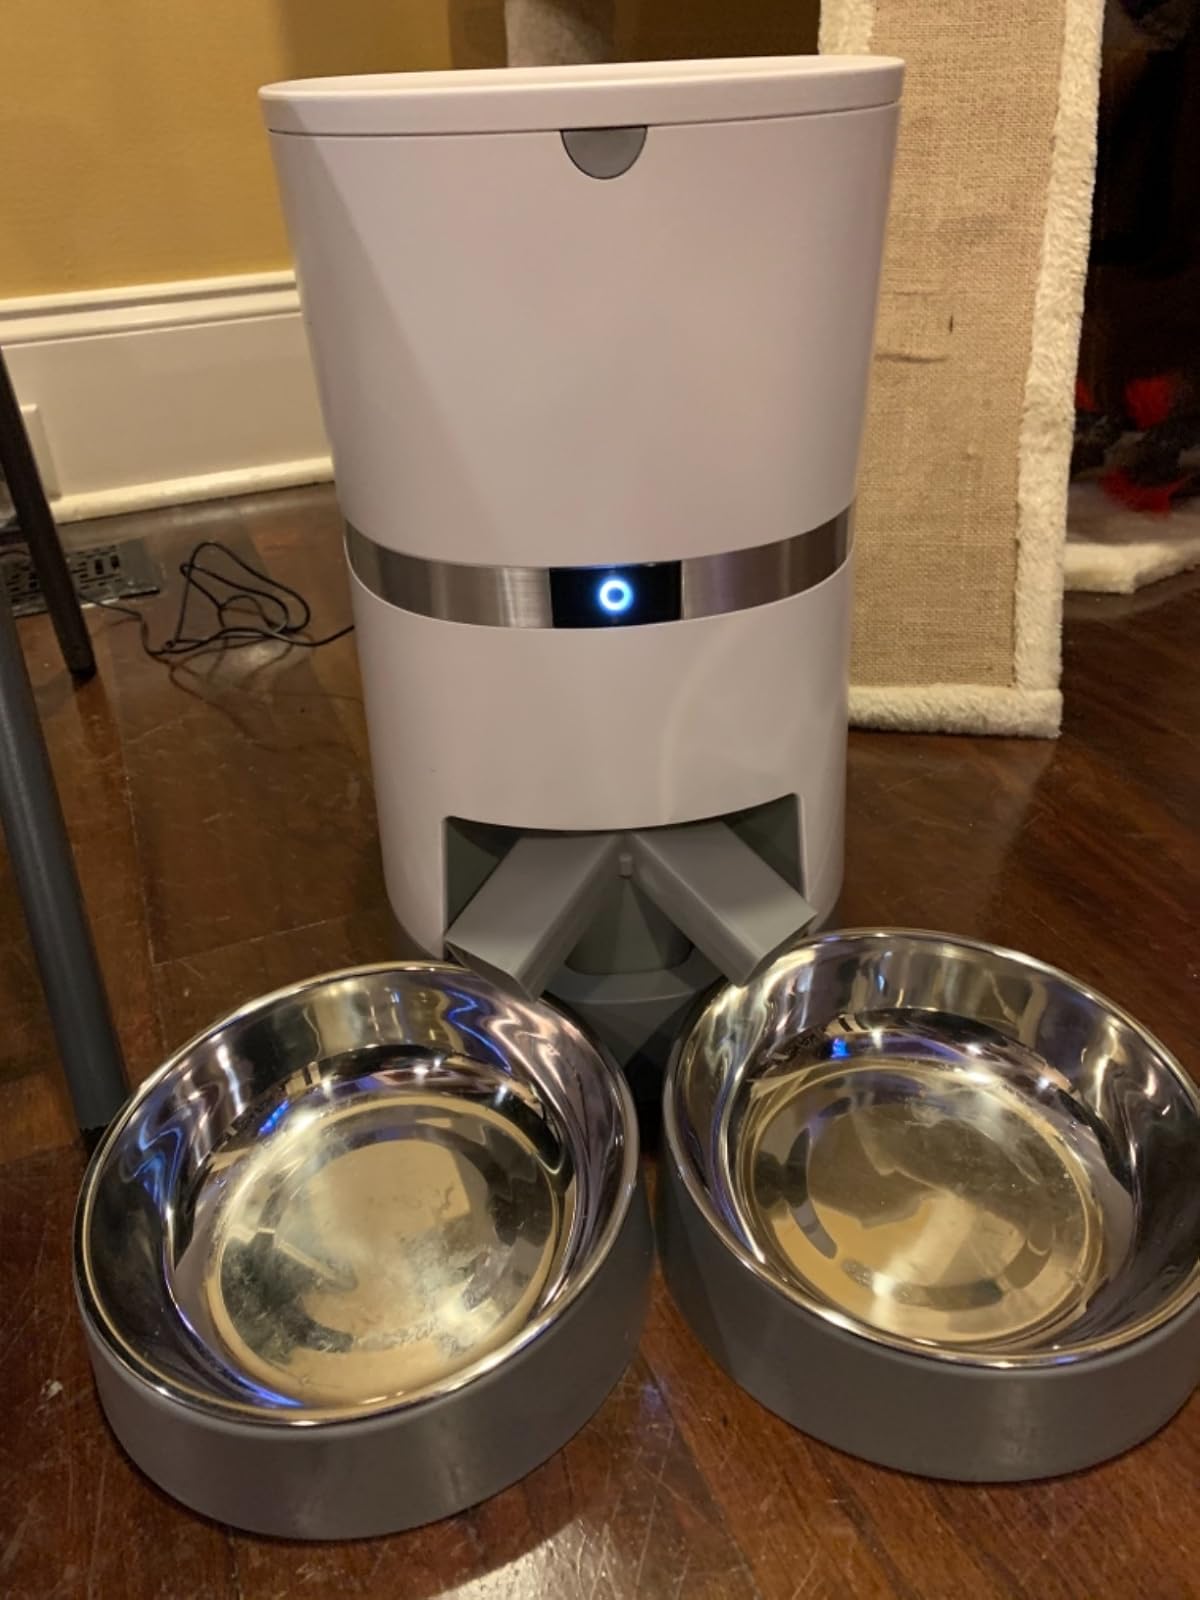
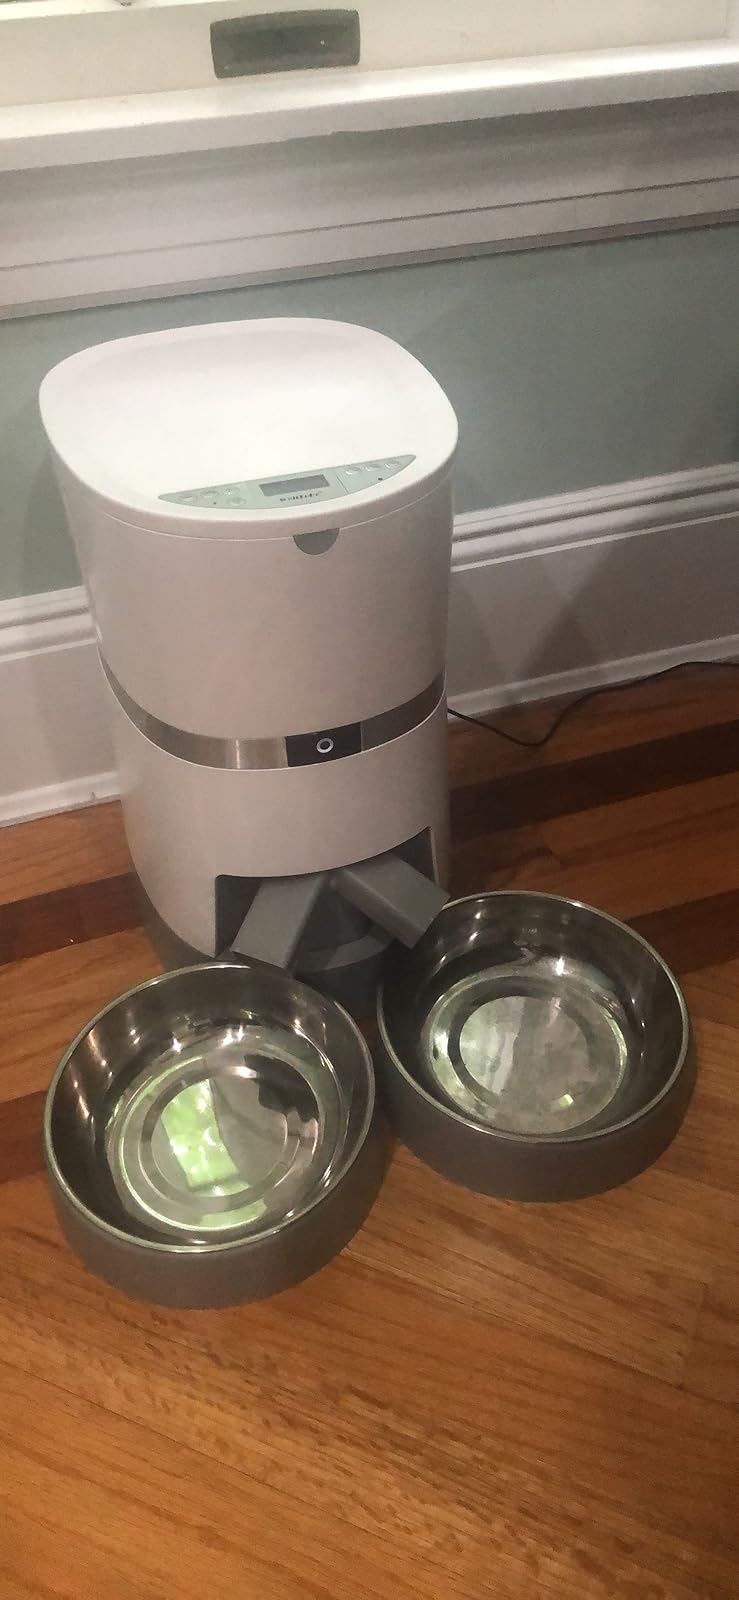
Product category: items_feeder
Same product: yes